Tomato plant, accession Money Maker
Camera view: horizontal (90 deg, fisheye); turntable rotation: 90 degrees
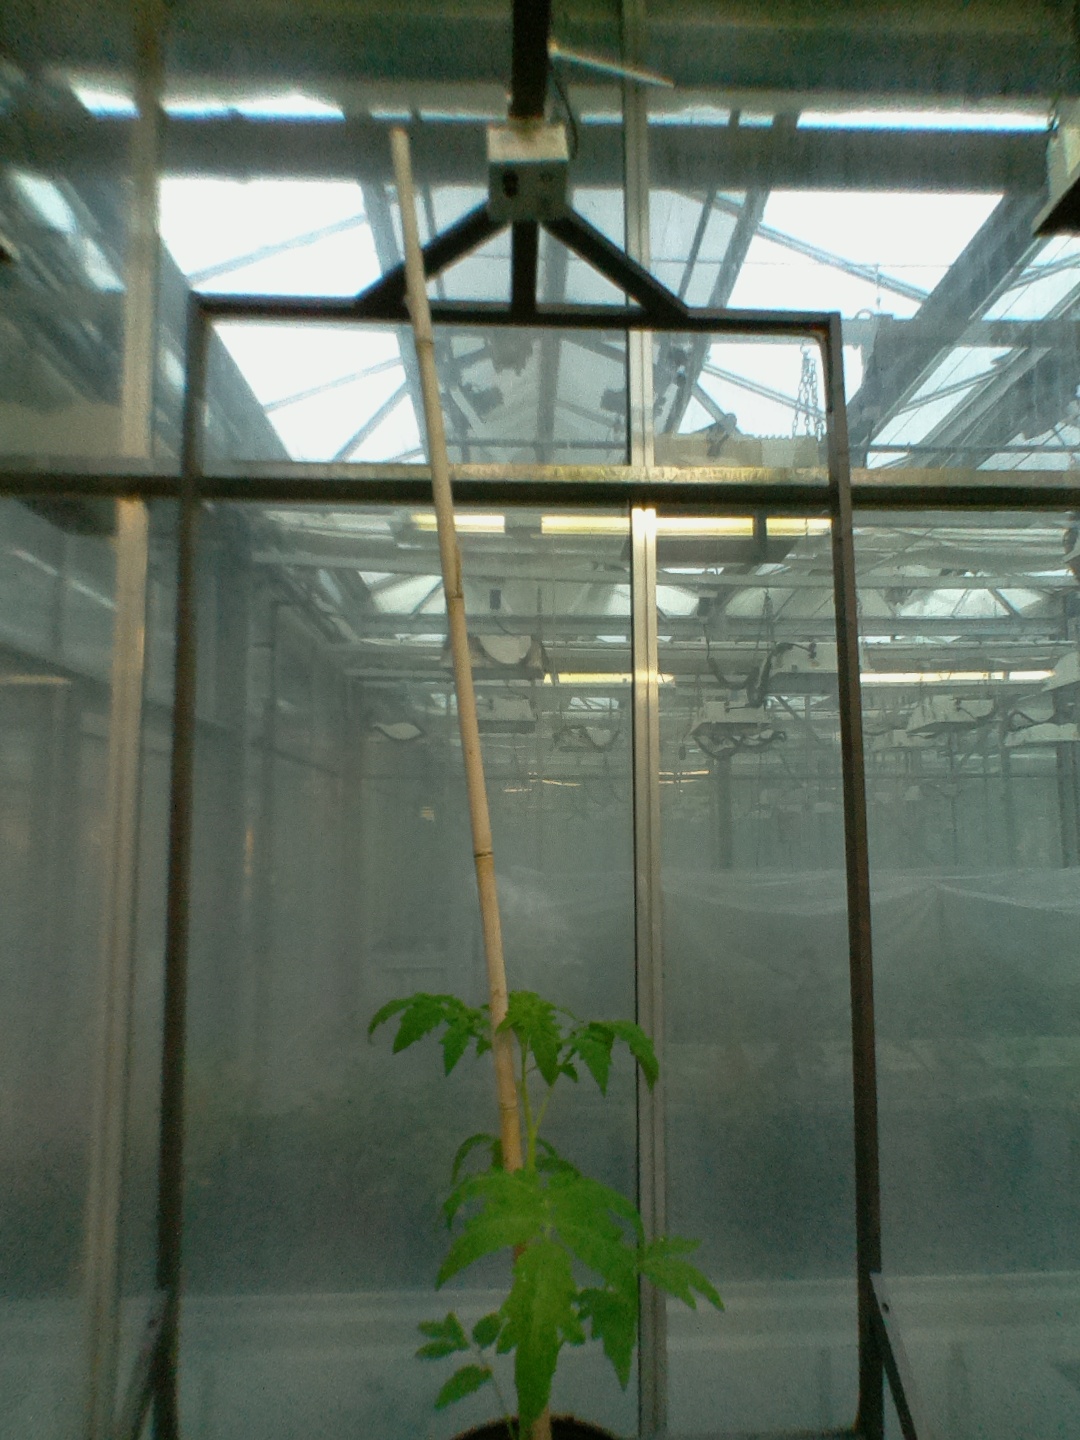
BBCH growth stage 13: 6 of true leaves visible